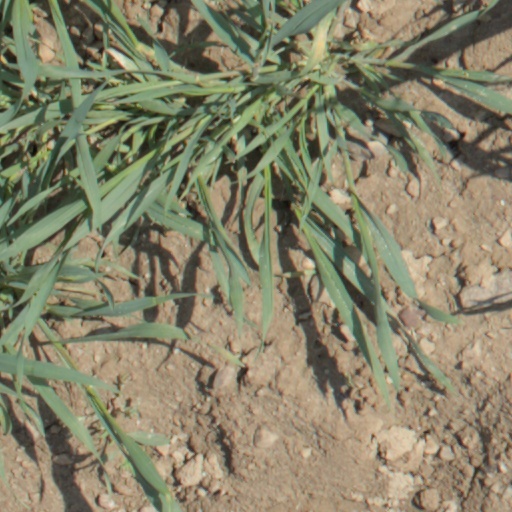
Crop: wheat